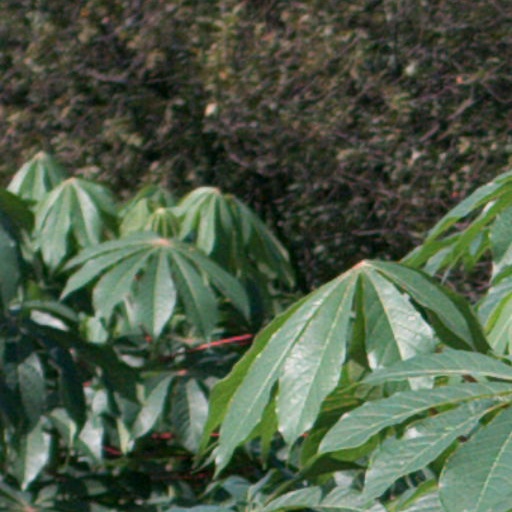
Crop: cassava